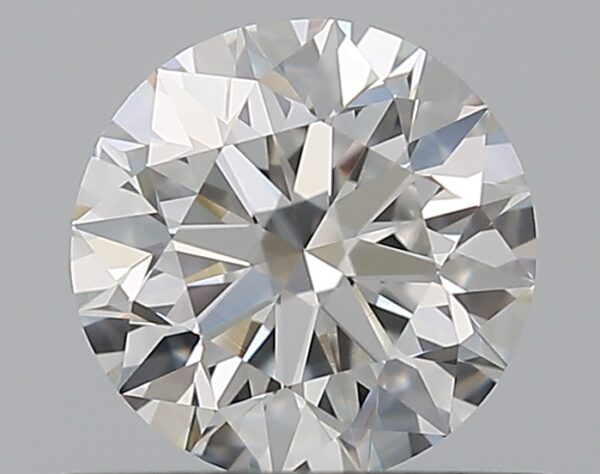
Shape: round
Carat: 0.6
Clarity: VS2
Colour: E
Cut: EX
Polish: EX
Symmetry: EX
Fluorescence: N
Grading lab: GIA
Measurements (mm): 5.36 x 5.39 x 3.37